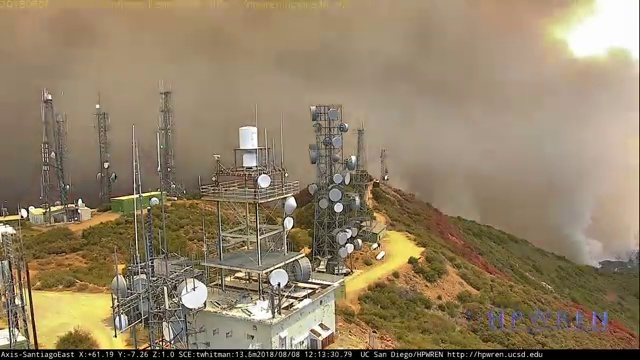
Fire: no
Smoke: yes